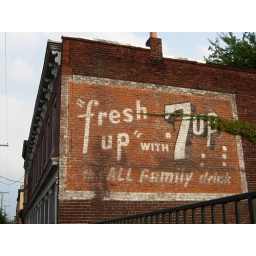
Hilarious vintage sign on the side of a building on Main Street in the Bottom.